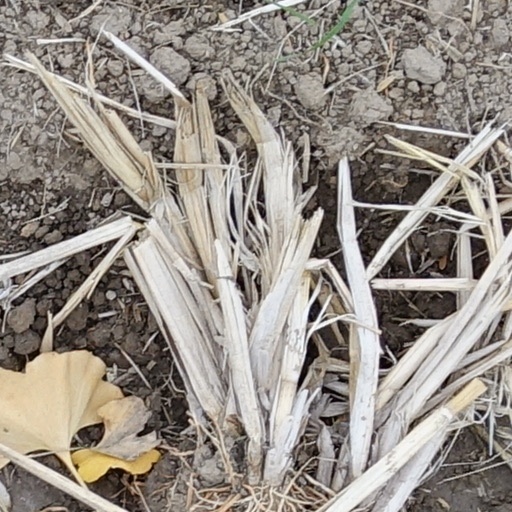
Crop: wheat